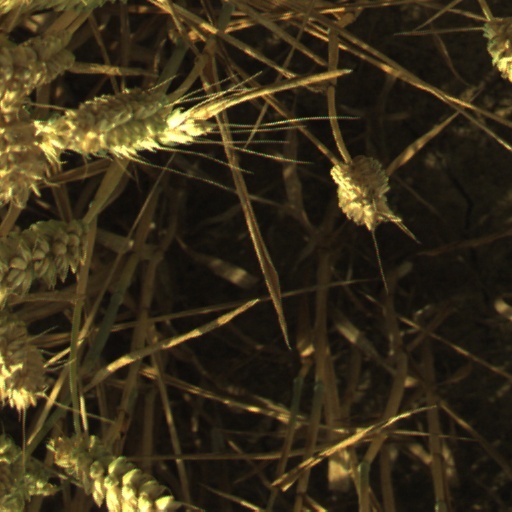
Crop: wheat